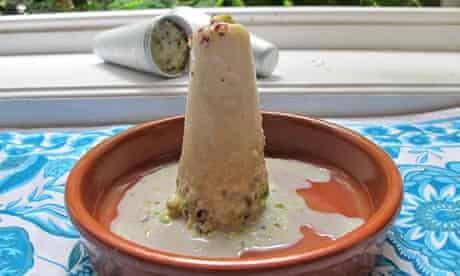
Dish: kulfi